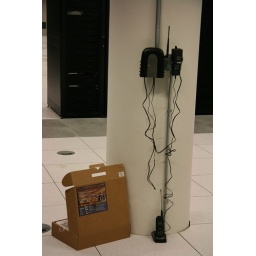
Top notch wiring job for the cordless phone in the room. Along with the cardboard box it came in.